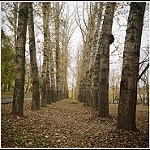
Label: forest